Henshū Ō

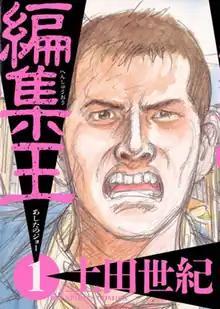
First volume cover

is a Japanese manga series written and illustrated by Seiki Tsuchida. It was serialized in Shogakukan's manga magazine "Weekly Big Comic Spirits" from 1993 to 1997, with its chapters collected in 16 volumes. It was adapted into a television drama series broadcast on Fuji TV in 2000.